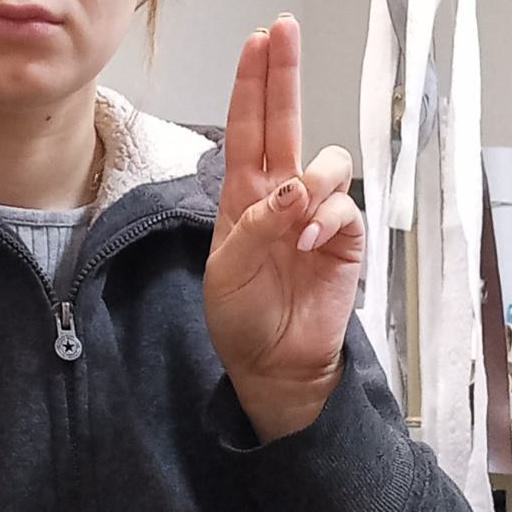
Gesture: two_up